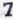
Number: 7